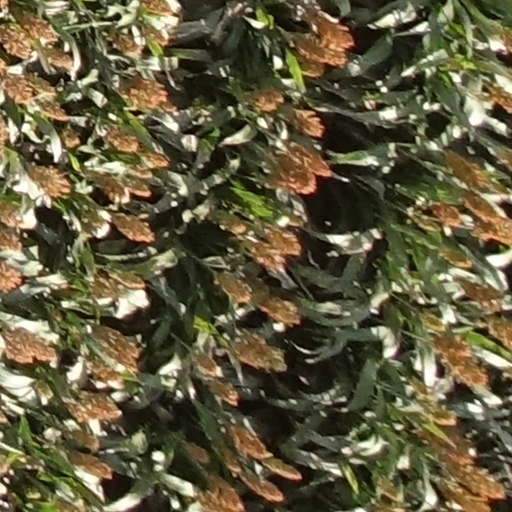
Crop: sorghum